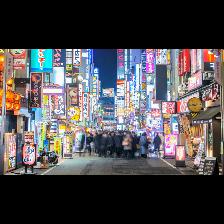
Label: Human